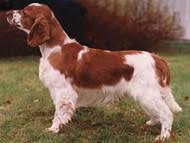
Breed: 202-n000023-Welsh_springer_spaniel